Sphere of influence

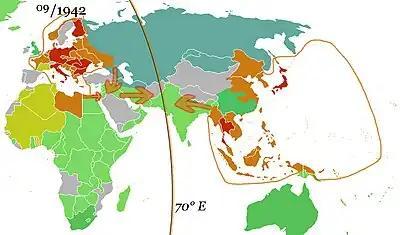
German and Japanese direct spheres of influence at their greatest extents in fall 1942

For another example, during the height of its existence in World War II, the Japanese Empire had quite a large sphere of influence. The Japanese government directly governed events in Korea, Vietnam, Taiwan, and parts of Mainland China. The "Greater East Asia Co-Prosperity Sphere" could thus be quite easily drawn on a map of the Pacific Ocean as a large "bubble" surrounding the islands of Japan and the Asian and Pacific nations it controlled.